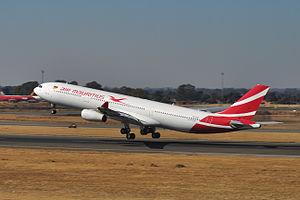
Air Mauritius est la compagnie aérienne nationale de Maurice. Elle dessert une trentaine de destinations dans le monde et opère environ 80 vols par semaine. Son « hub » principal est l'Aéroport international Sir Seewoosagur Ramgoolam. Cette compagnie a son siège à Port-Louis, la capitale de l'île. Son symbole est la paille-en-queue, oiseau emblématique des Mascareignes. Elle est membre de l'Alliance Vanille à compter de la fondation de cette alliance en juin 2015.